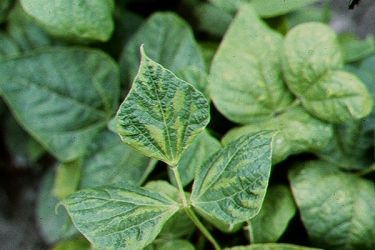
Plant: Bean
Disease: bean mosaic virus